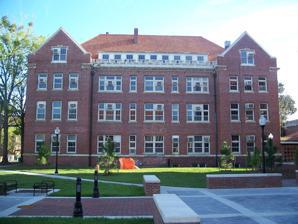
Building: Newell Hall
Country: United States of America
Year built: 1910
United States historic place Newell Hall U.S. National Register of Historic Places Show map of Florida Show map of the United States Location Stadium Rd., Gainesville, Florida Coordinates 29°38′56″N 82°20′43″W / 29.64889°N 82.34528°W / 29.64889; -82.34528 Built 1910 Architect William Augustus Edwards Architectural style Collegiate Gothic NRHP reference No. 79000657 Added to NRHP June 27, 1979 Wikimedia Commons has media related to Newell Hall (Gainesville, Florida) . Newell Hall is a historic site in Gainesville , Florida , United States . It is located in the northeastern section of the University of Florida . On June 27, 1979, it was added to the U.S. National Register of Historic Places . Formerly home to the Department of Soil and Water Science, the building is currently used as a 24/7 study space for university students to collaborate. Namesake Newell Hall is named for Wilmon Newell , the Provost of Agriculture at the University of Florida from 1921 until his death in October 1943. Renovations On April 17, 2017, a newly renovated and expanded Newell Hall opened on campus. The $16.6 million project added expansive indoor seating, an Au Bon Pain restaurant, as well as numerous modern study spaces and meeting rooms. Outdoor hammocks were installed and new landscaping was added. See also University of Florida Buildings at the University of Florida Campus Historic District References ^ "National Register Information System" . National Register of Historic Places . National Park Service . April 15, 2008. ^ Writer, Paige Fry, Staff. "New 24/7 UF study center set to open" . The Independent Florida Alligator . {{ cite news }} :  CS1 maint: multiple names: authors list ( link ) External links Alachua County listings at National Register of Historic Places Alachua County listings at Florida's Office of Cultural and Historical Programs Virtual tour of University of Florida Campus Historic District at Alachua County's Department of Growth Management The University of Florida Historic Campus at UF Facilities Planning & Construction George A. Smathers Libraries UF Builds: The Architecture of the University of Florida Newell Hall v t e University of Florida Located in : Gainesville, Florida Colleges and schools Accounting Arts Graduate School of Business Agricultural and Life Sciences Business Construction Dentistry Design, Construction and Planning Education Engineering Health and Human Performance Journalism and Communications Law Liberal Arts and Sciences Medicine Medicine-Jacksonville Nursing Pharmacy Public Health and Health Professions Veterinary Medicine Other units Center for African Studies Center for Latin American Studies Center for Public Service Continuing Education Entrepreneurship and Innovation Center Forensic Science Program Health Science Center Pharmaceutical Chemistry Program Toxicology Program UF OCD Program Research and development Askew Institute Bridge Software Institute Cancer Hospital Cancer and Genetics Research Complex George A. Smathers Libraries Catalog of Digital Historical Newspapers Cedar Key Light Digital Collection Emerging Pathogens Institute Floral Genome Project Florida Digital Newspaper Library Florida Institute for Sustainable Energy Florida Journal of International Law Florida Lakewatch Government Documents Department Gran Telescopio Canarias Infectious Disease Pharmacokinetics Laboratory Institute of Food and Agricultural Sciences International Farming Systems Collection Journal of Law & Public Policy Journal of Technology Law & Policy Moffitt Cancer Center & Research Institute Lake Nona Medical City Lawton Chiles Legal Information Center Library of Judaica Library West Mag Lab Marston Science Library McKnight Brain Institute Oral History Program Panama and the Canal Collection P. K. Yonge Research School Rosemary Hill Observatory Sanford-Burnham Institute Scripps Research Smathers Library Trusopt UFHSA University of Florida Health Shands Hospital Shands Cancer Hospital UF Health Jacksonville UF Health St. Johns Health Science Center UF Training Reactor Whitney Marine Lab People Alumni Board of Trustees University Presidents Faculty and administrators Honorary degree recipients Alumni Association Investment Corporation Athletics Teams Baseball Men's basketball Women's basketball Cross country Football Men's golf Women's golf Women's gymnastics Women's lacrosse Women's soccer Softball Swimming and diving Men's tennis Women's tennis Track and field Women's volleyball Arenas and stadiums Condron Ballpark (Baseball) Ben Hill Griffin Stadium (Football) Donald R. Dizney Stadium (Lacrosse) James G. Pressly Stadium (Soccer, Track and field) Katie Seashole Pressly Stadium (Softball) Mark Bostick Golf Course (Golf) Scott Linder Stadium (Tennis) Stephen C. O'Connell Center (Multipurpose) Culture and lore University Athletic Association Albert and Alberta Athletic Hall of Fame Dazzlers Gatorade The Pride of the Sunshine " The Orange and Blue " " We Are the Boys " Culture and lore 34th Street Wall ACCENT Speakers Bureau Alec Courtelis Award Cycling Club East Florida Seminary Florida Blue Key Florida Law Review Florida Opportunity Scholars Program Gator Growl Gator Guard Drill Team History Inter-Residence Hall Association Norman Hall Tunnel Theatre Strike Force ROTC Media The Independent Florida Alligator Subtropics WUFT TV WUFT FM / WJUF WRUF AM WRUF FM WRUF LD University Press of Florida Campus Baughman Center Carleton Auditorium Century Tower Constans Theatre Cooperative Living Organization Florida Gymnasium Florida Museum of Natural History Harn Museum of Art Historic District The Hub Lake Alice Liberty Pond Norman Gym Norman Tunnel O'Connell Center Phillips Center for the Performing Arts Peabody Hall Plaza of the Americas President's House Reitz Student Union RTS Campus Service Southwest Recreation Center Student Health Care Center Tigert Hall UFPD Headquarters University Auditorium Academic spaces Anderson Bryan Dauer Griffin–Floyd Keene-Flint Leigh Malachowsky Matherly Newell Norman Rolfs Ustler Van Fleet Walker Weil Student housing Hume Murphree area Buckman Fletcher Murphree Sledd Thomas MAC North Riker Yulee area IRHA v t e U.S. National Register of Historic Places in Florida Lists by county Alachua Baker Bay Bradford Brevard Broward Calhoun Charlotte Citrus Clay Collier Columbia DeSoto Dixie Duval Escambia Flagler Franklin Gadsden Gilchrist Glades Gulf Hamilton Hardee Hendry Hernando Highlands Hillsborough Holmes Indian River Jackson Jefferson Lake Lee Leon Levy Liberty Madison Manatee Marion Martin Miami-Dade Monroe Nassau Okaloosa Okeechobee Orange Osceola Palm Beach Pasco Pinellas Polk Putnam Santa Rosa Sarasota Seminole St. Johns St. Lucie Sumter Suwannee Taylor Union Volusia Wakulla Walton Washington Lists by city Miami Tampa Other lists Black Public Schools Bridges Multiple Property Submissions National Historic Landmarks Woman's clubhouses Keeper of the Register History of the National Register of Historic Places Property types Historic district Contributing property This article about a property in Alachua County, Florida on the National Register of Historic Places is a stub . You can help Wikipedia by expanding it . v t e